Fatmir Musaj

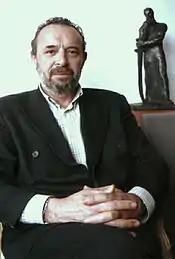
Fatmir Musaj

Fatmir Musaj (born 9 September 1958 in Kavajë) is an Albanian painter who served as Director of Albafilm.